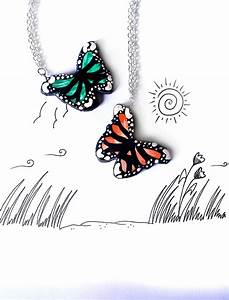
Label: butterfly